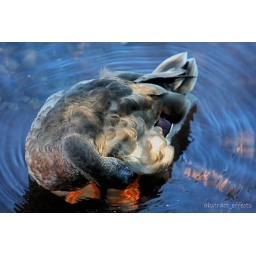
This duck wouldn't pose nicely, managed to just about get the eye in though. On the lake at Llanberis